Christian Mourier-Petersen

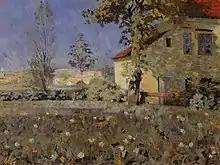
"House in garden", oil on canvas, 1890. Van Gogh Museum.

Christian Vilhelm Mourier-Petersen (26 November 1858 at Holbækgård, Randers – 19 May 1945 in Copenhagen) was a Danish painter.